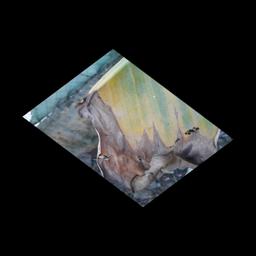
Label: POTASSIUM DEFICIENCY